Ewartia meredithiae

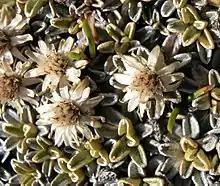
"E. meredithiae has papery, white terminal flowers"

This species is endemic to Tasmania, meaning it is not found anywhere else. It exists in montane vegetation and bolster heath communities throughout the alpine areas of the central and western Tasmanian mountains.